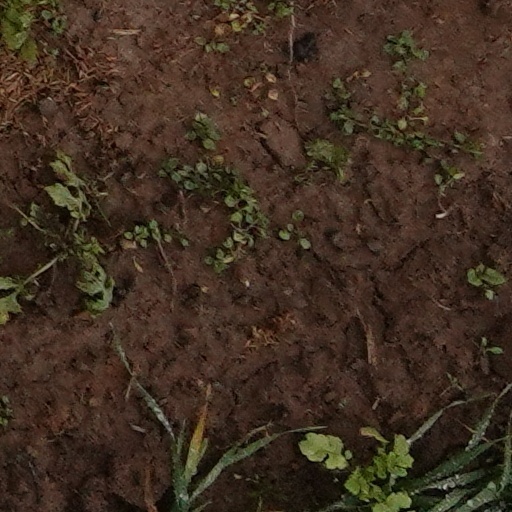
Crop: wheat